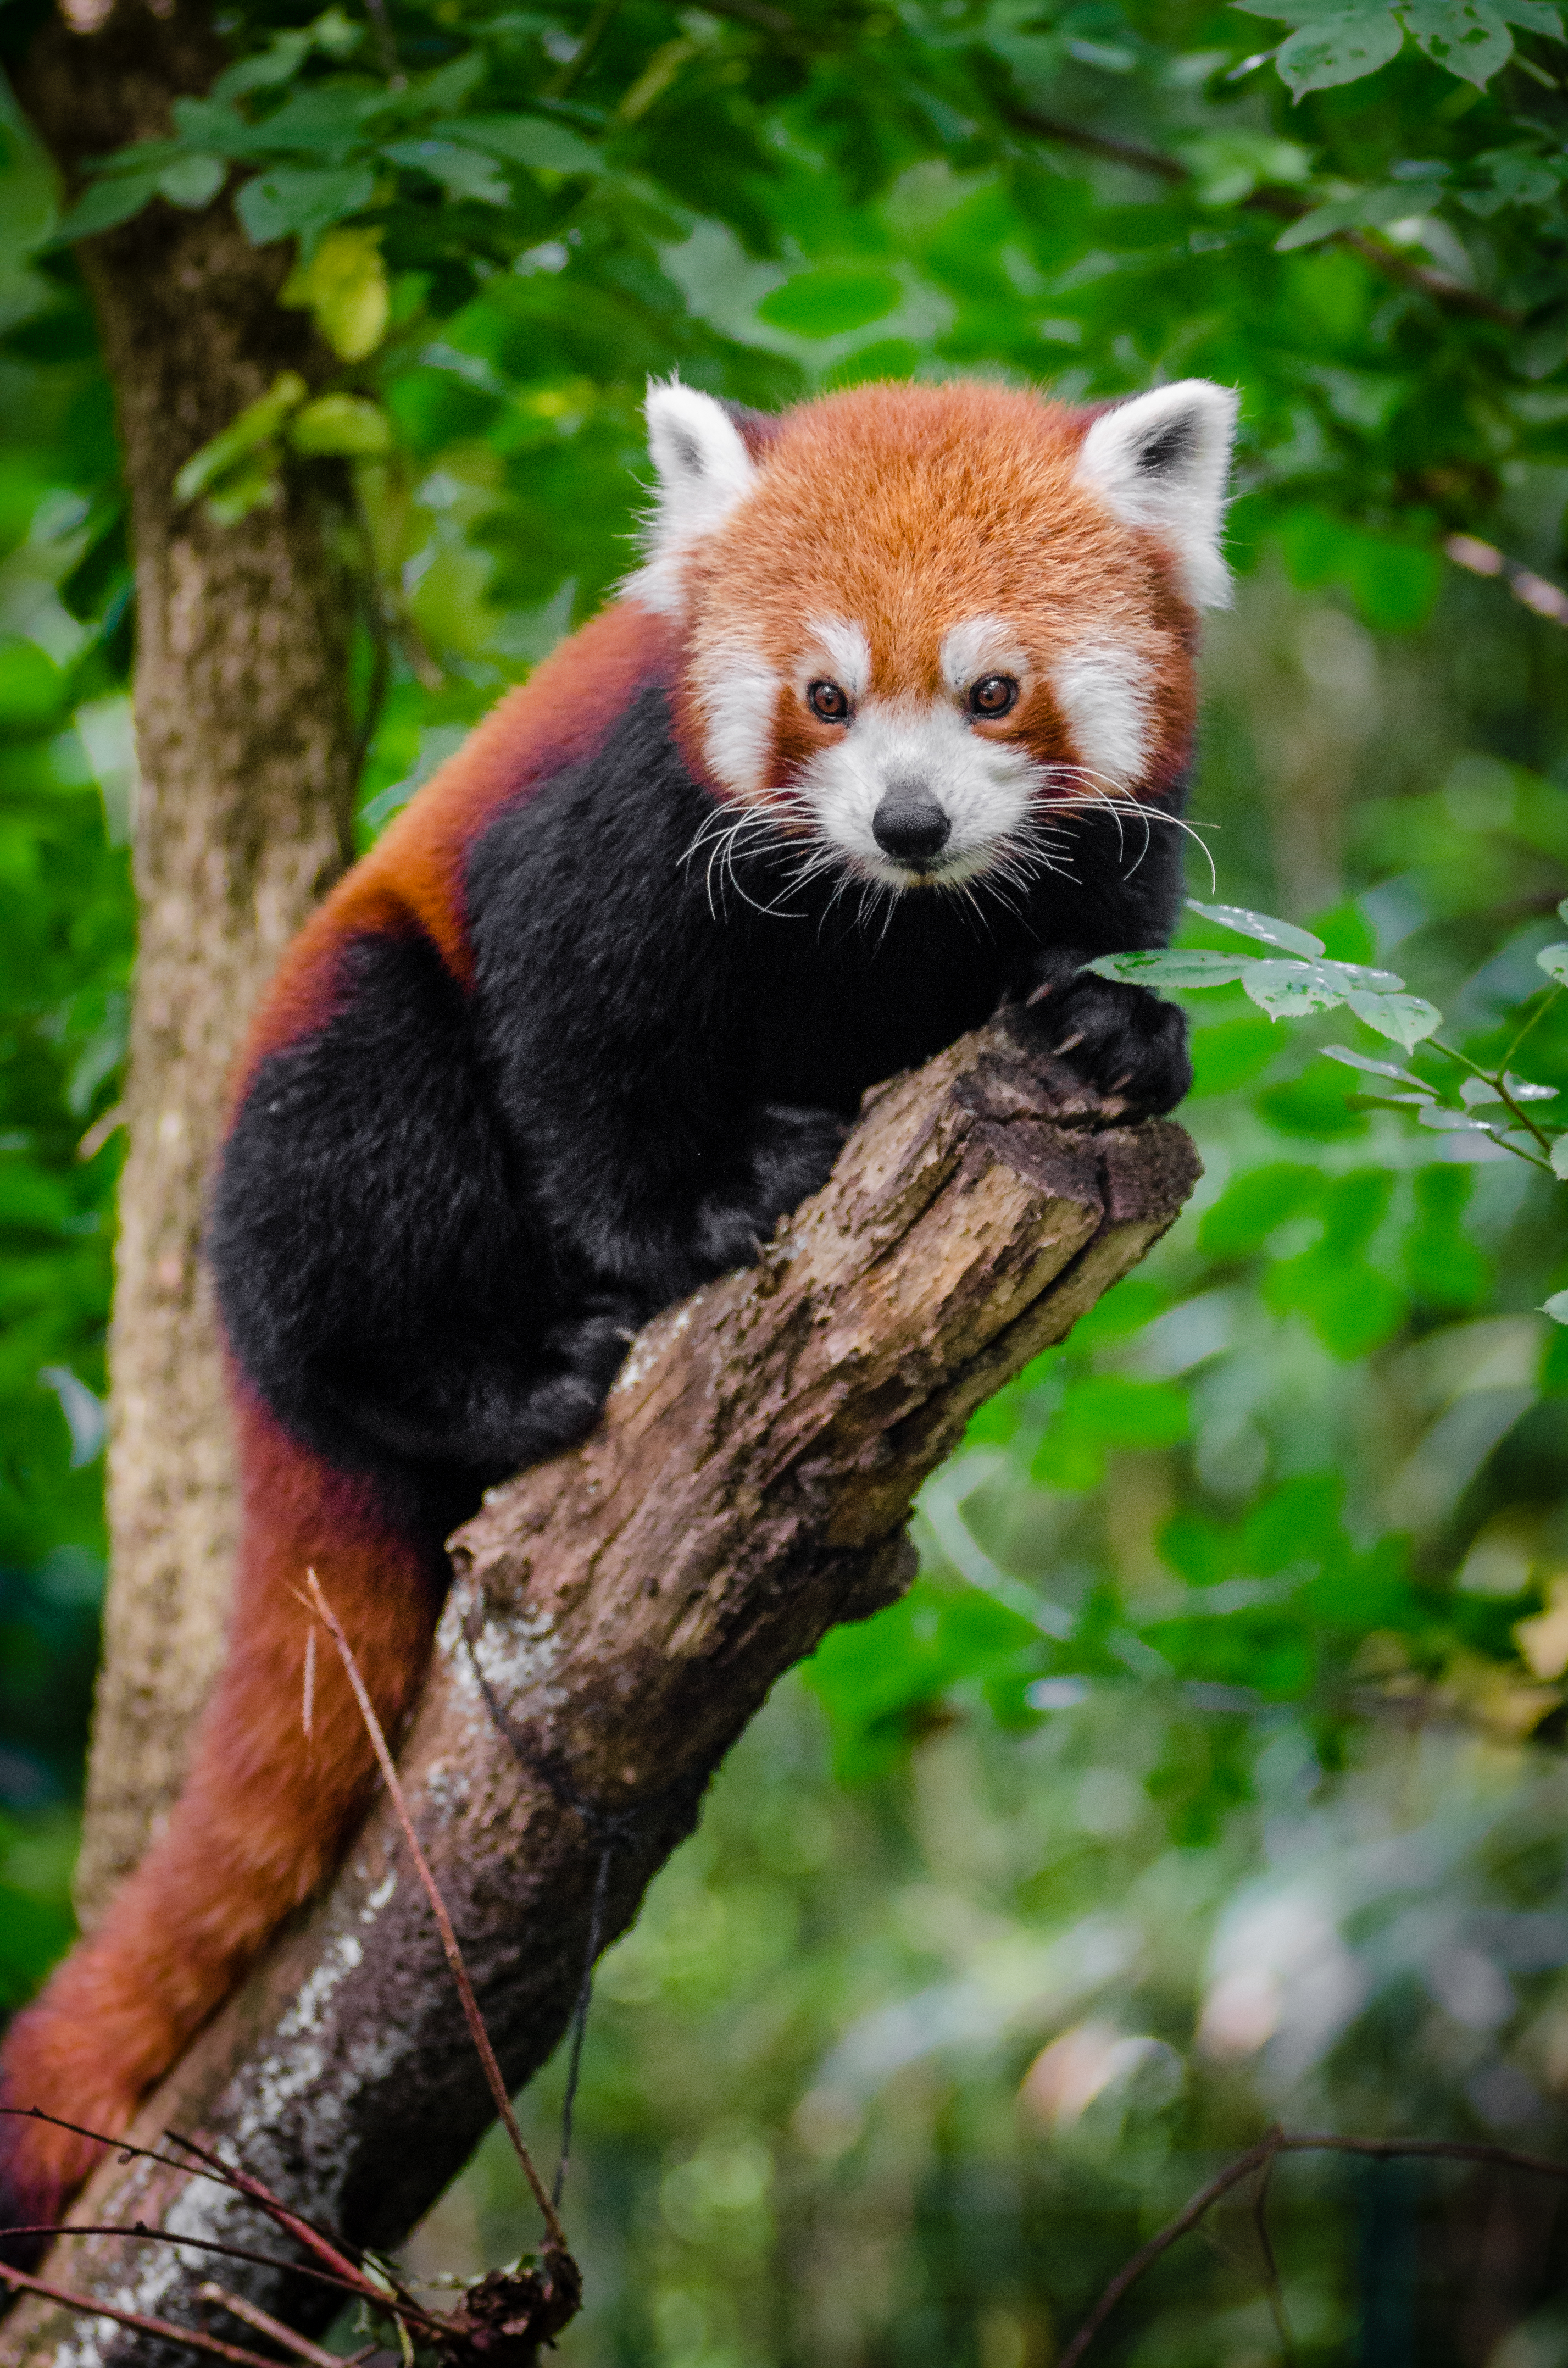
bokeh, animal, bear, wildlife, zoo, red, mammal, fauna, red panda, panda, endangered, vertebrate, germany